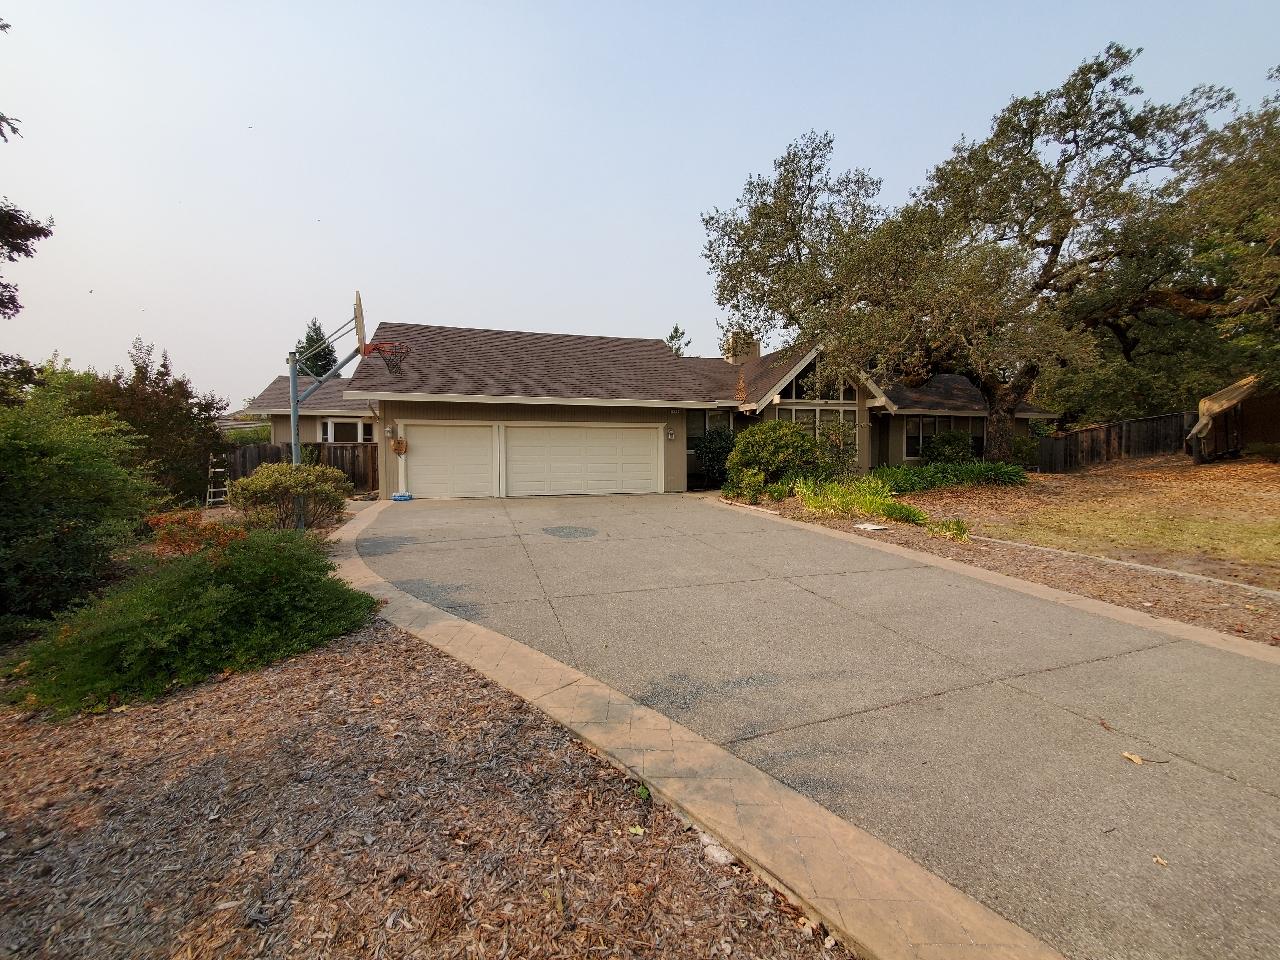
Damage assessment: no_damage